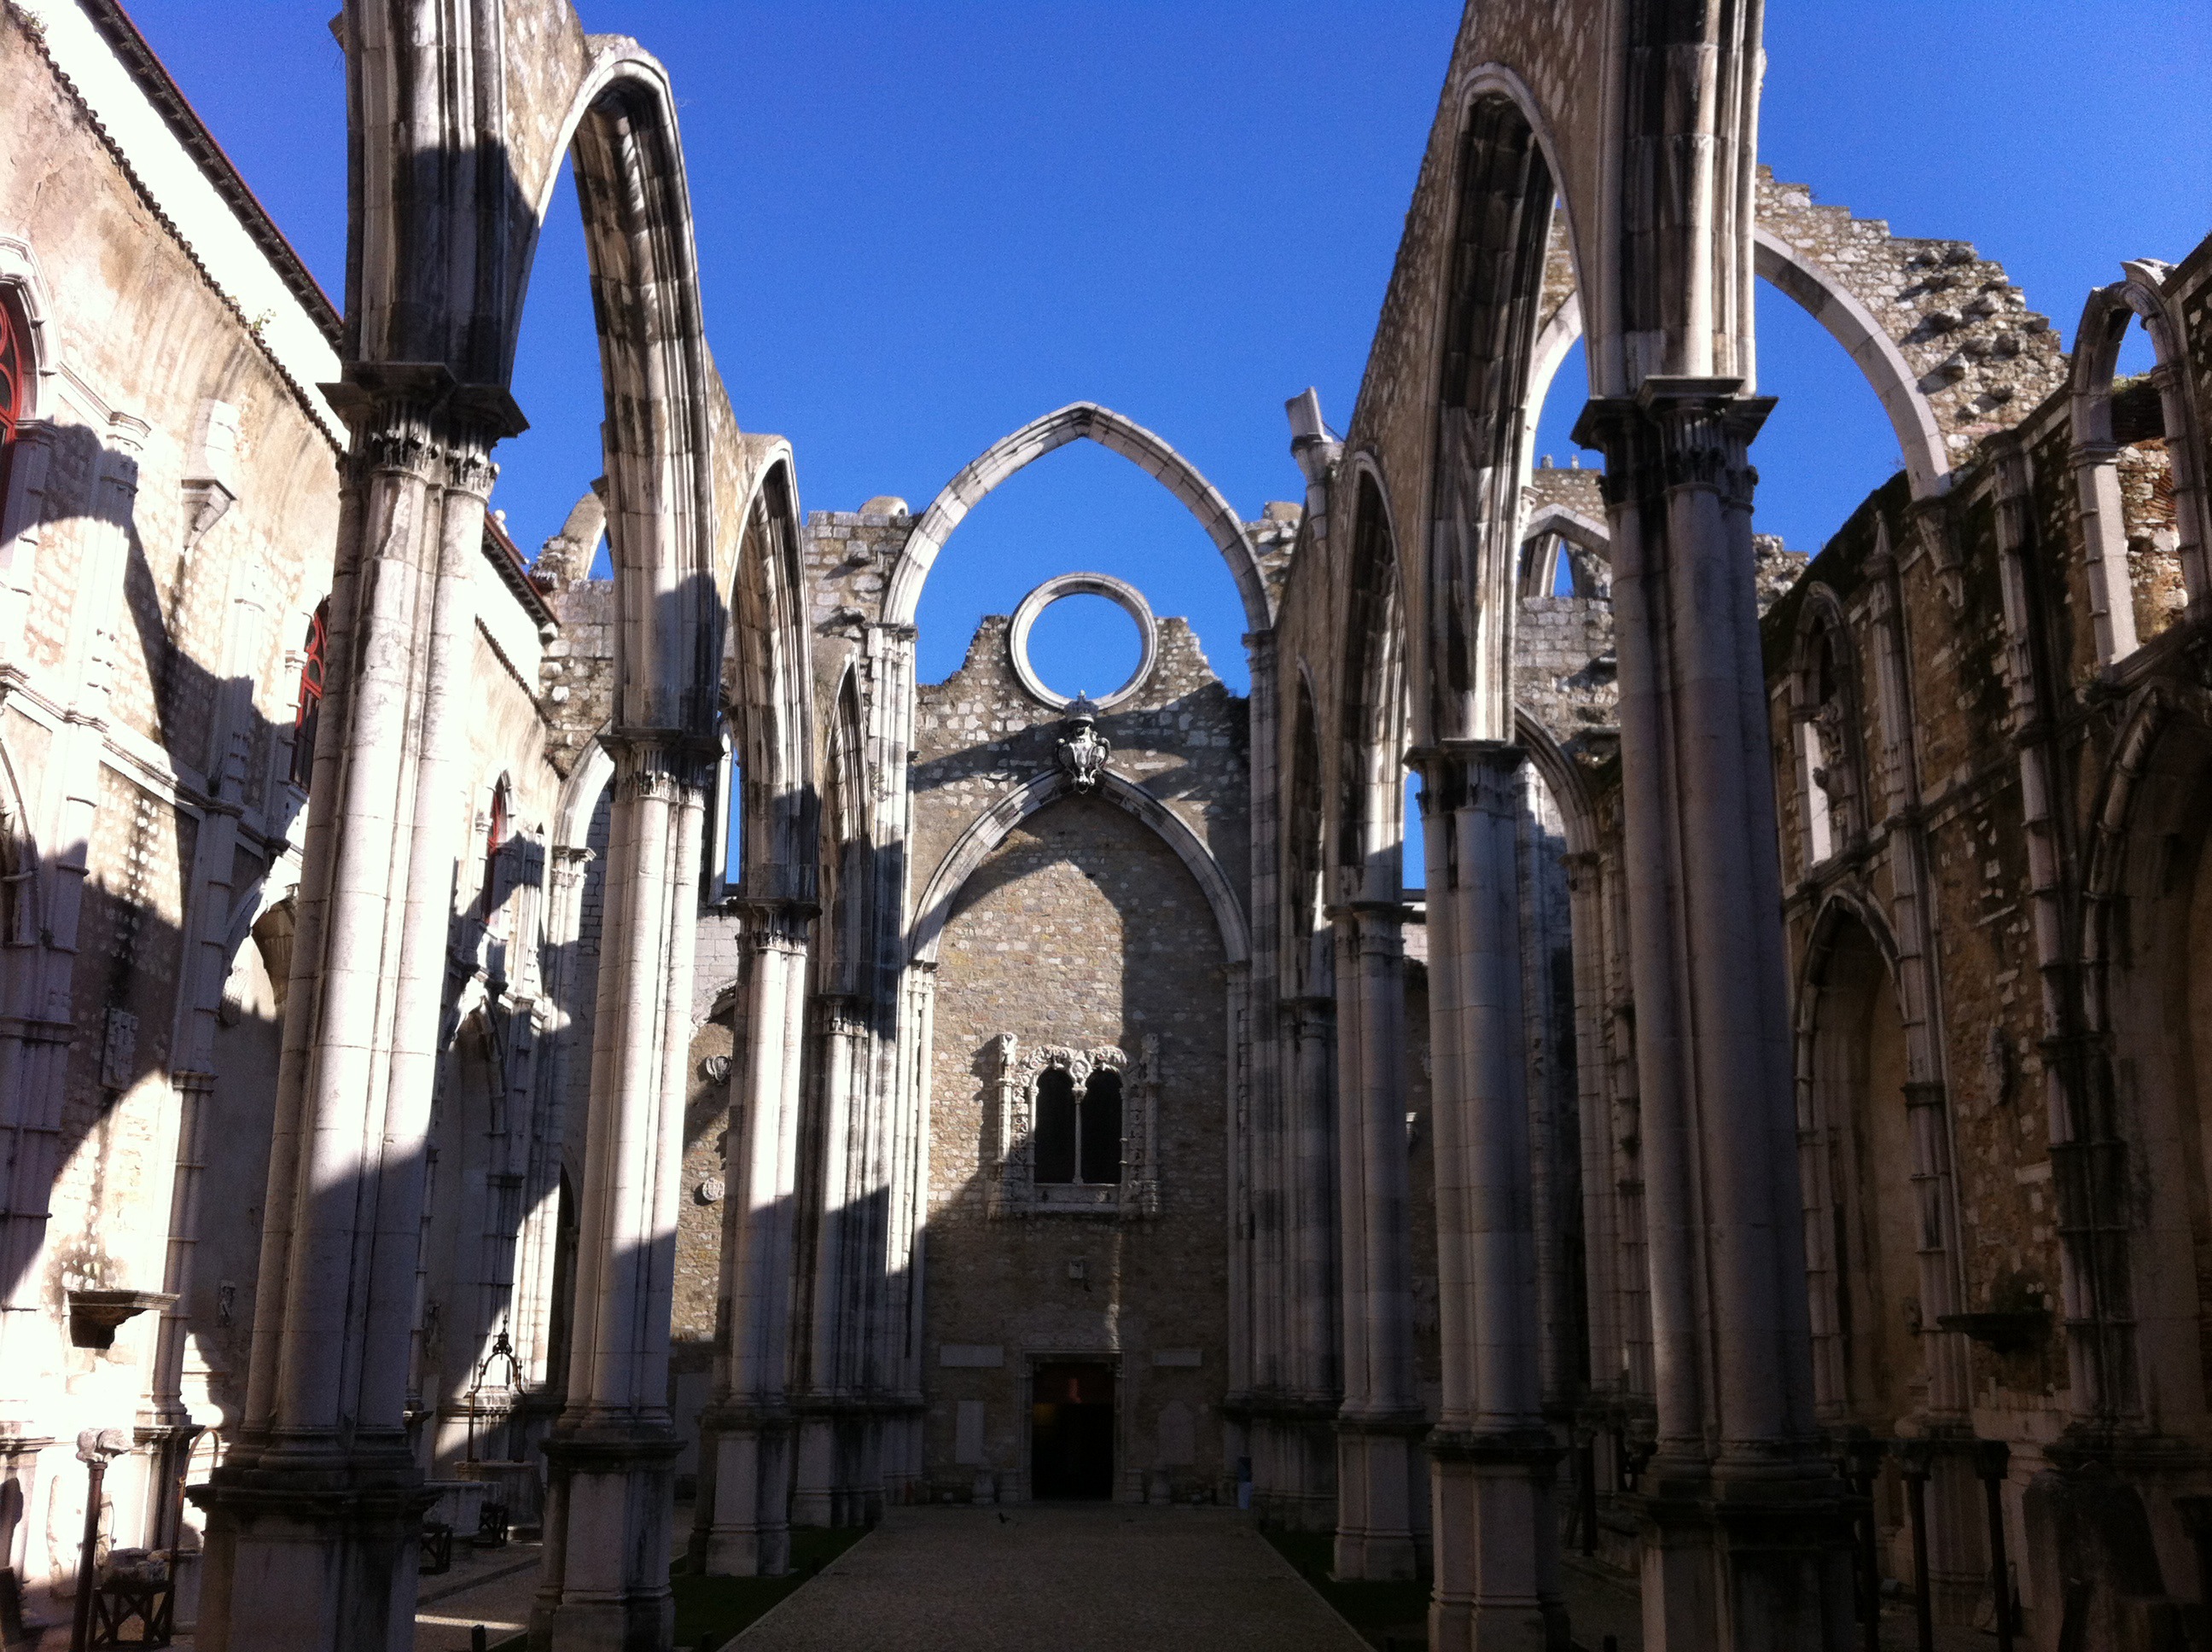
architecture, town, building, landmark, facade, church, cathedral, ruin, tourism, place of worship, places of interest, old town, monastery, portugal, abbey, basilica, historically, middle ages, lisbon, gothic architecture, classical architecture, carmo, ancient history